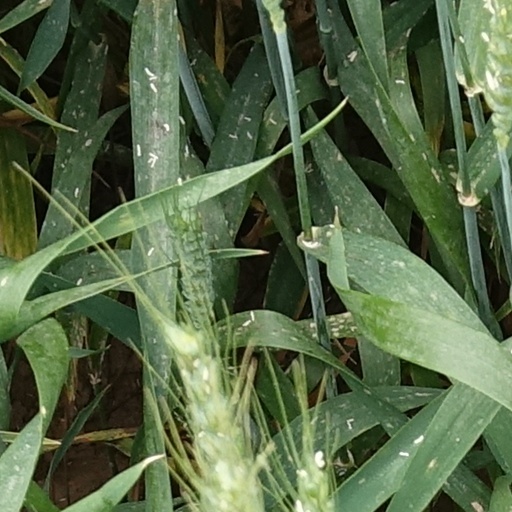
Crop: wheat